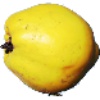
Label: quince